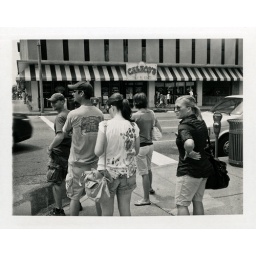
We all wait to cross the street before stopping to eat at Caleco's in downtown St. Louis.